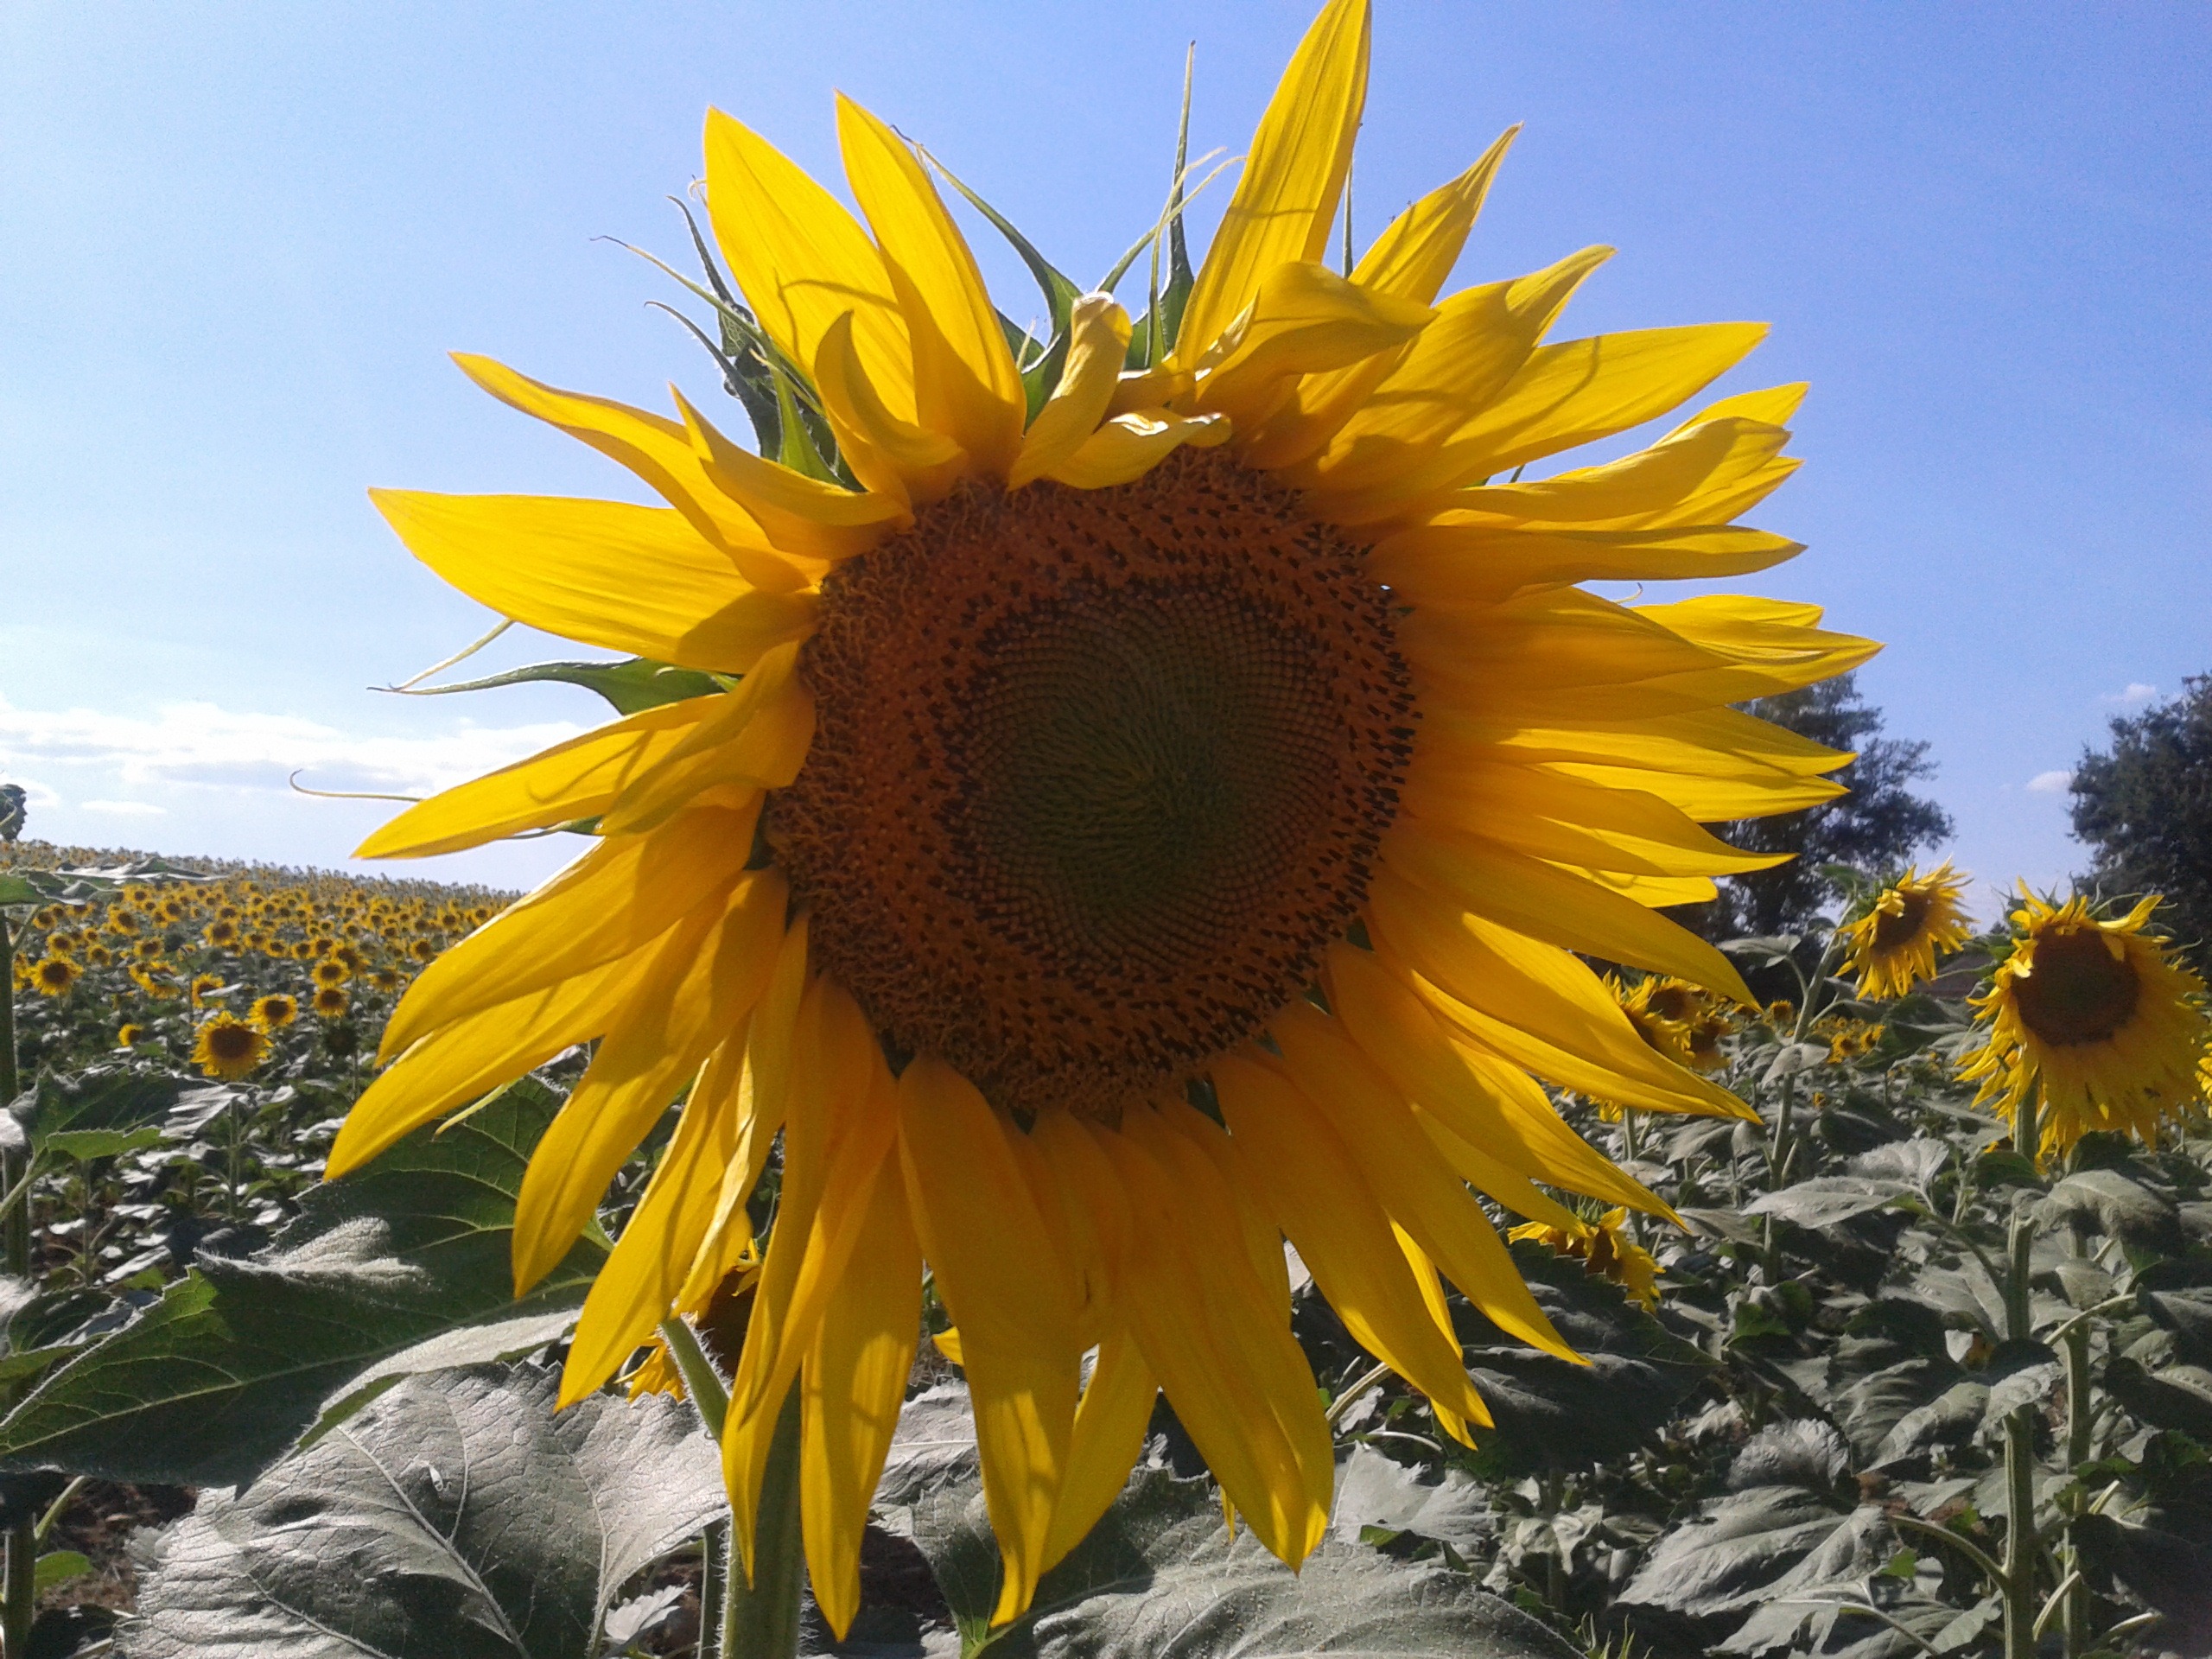
landscape, plant, sky, sun, field, flower, produce, botany, yellow, flora, sunflower, sun flower, vegetarian food, flowering plant, daisy family, sunflower seed, land plant